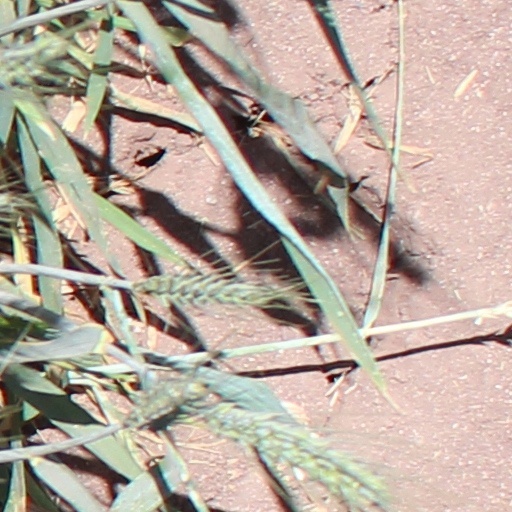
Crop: wheat